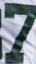
Number: 7